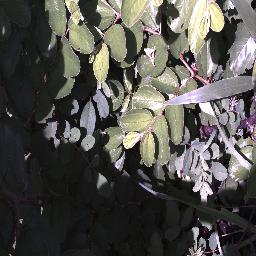
Label: chinee_apple